USS John F. Kennedy (CV-67)

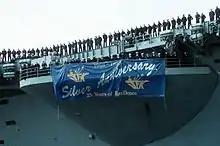
Twenty-five year "Silver Anniversary" banner hanging from the starboard bow missile sponson of "John F. Kennedy", 7 April 1993

With the upgrades completed, "John F. Kennedy" departed on her 14th deployment to the Mediterranean, assisting several task forces with workup exercises in anticipation of intervention in Yugoslavia. When "John F. Kennedy" returned she was sent to the Philadelphia Naval Shipyard, where she underwent a two-year extensive overhaul. Upon completion of the overhaul the ship was transferred to the Mayport Naval Station near Jacksonville, Florida, which remained the ship's home port.